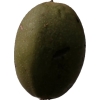
Label: nut